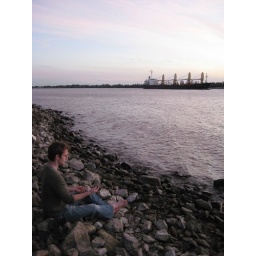
A ship on the Mississippi river in River Ridge, La. Oh, and my brother-in-law playing with rocks.